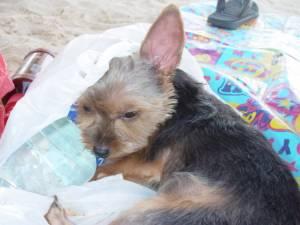
Breed: yorkshire terrier